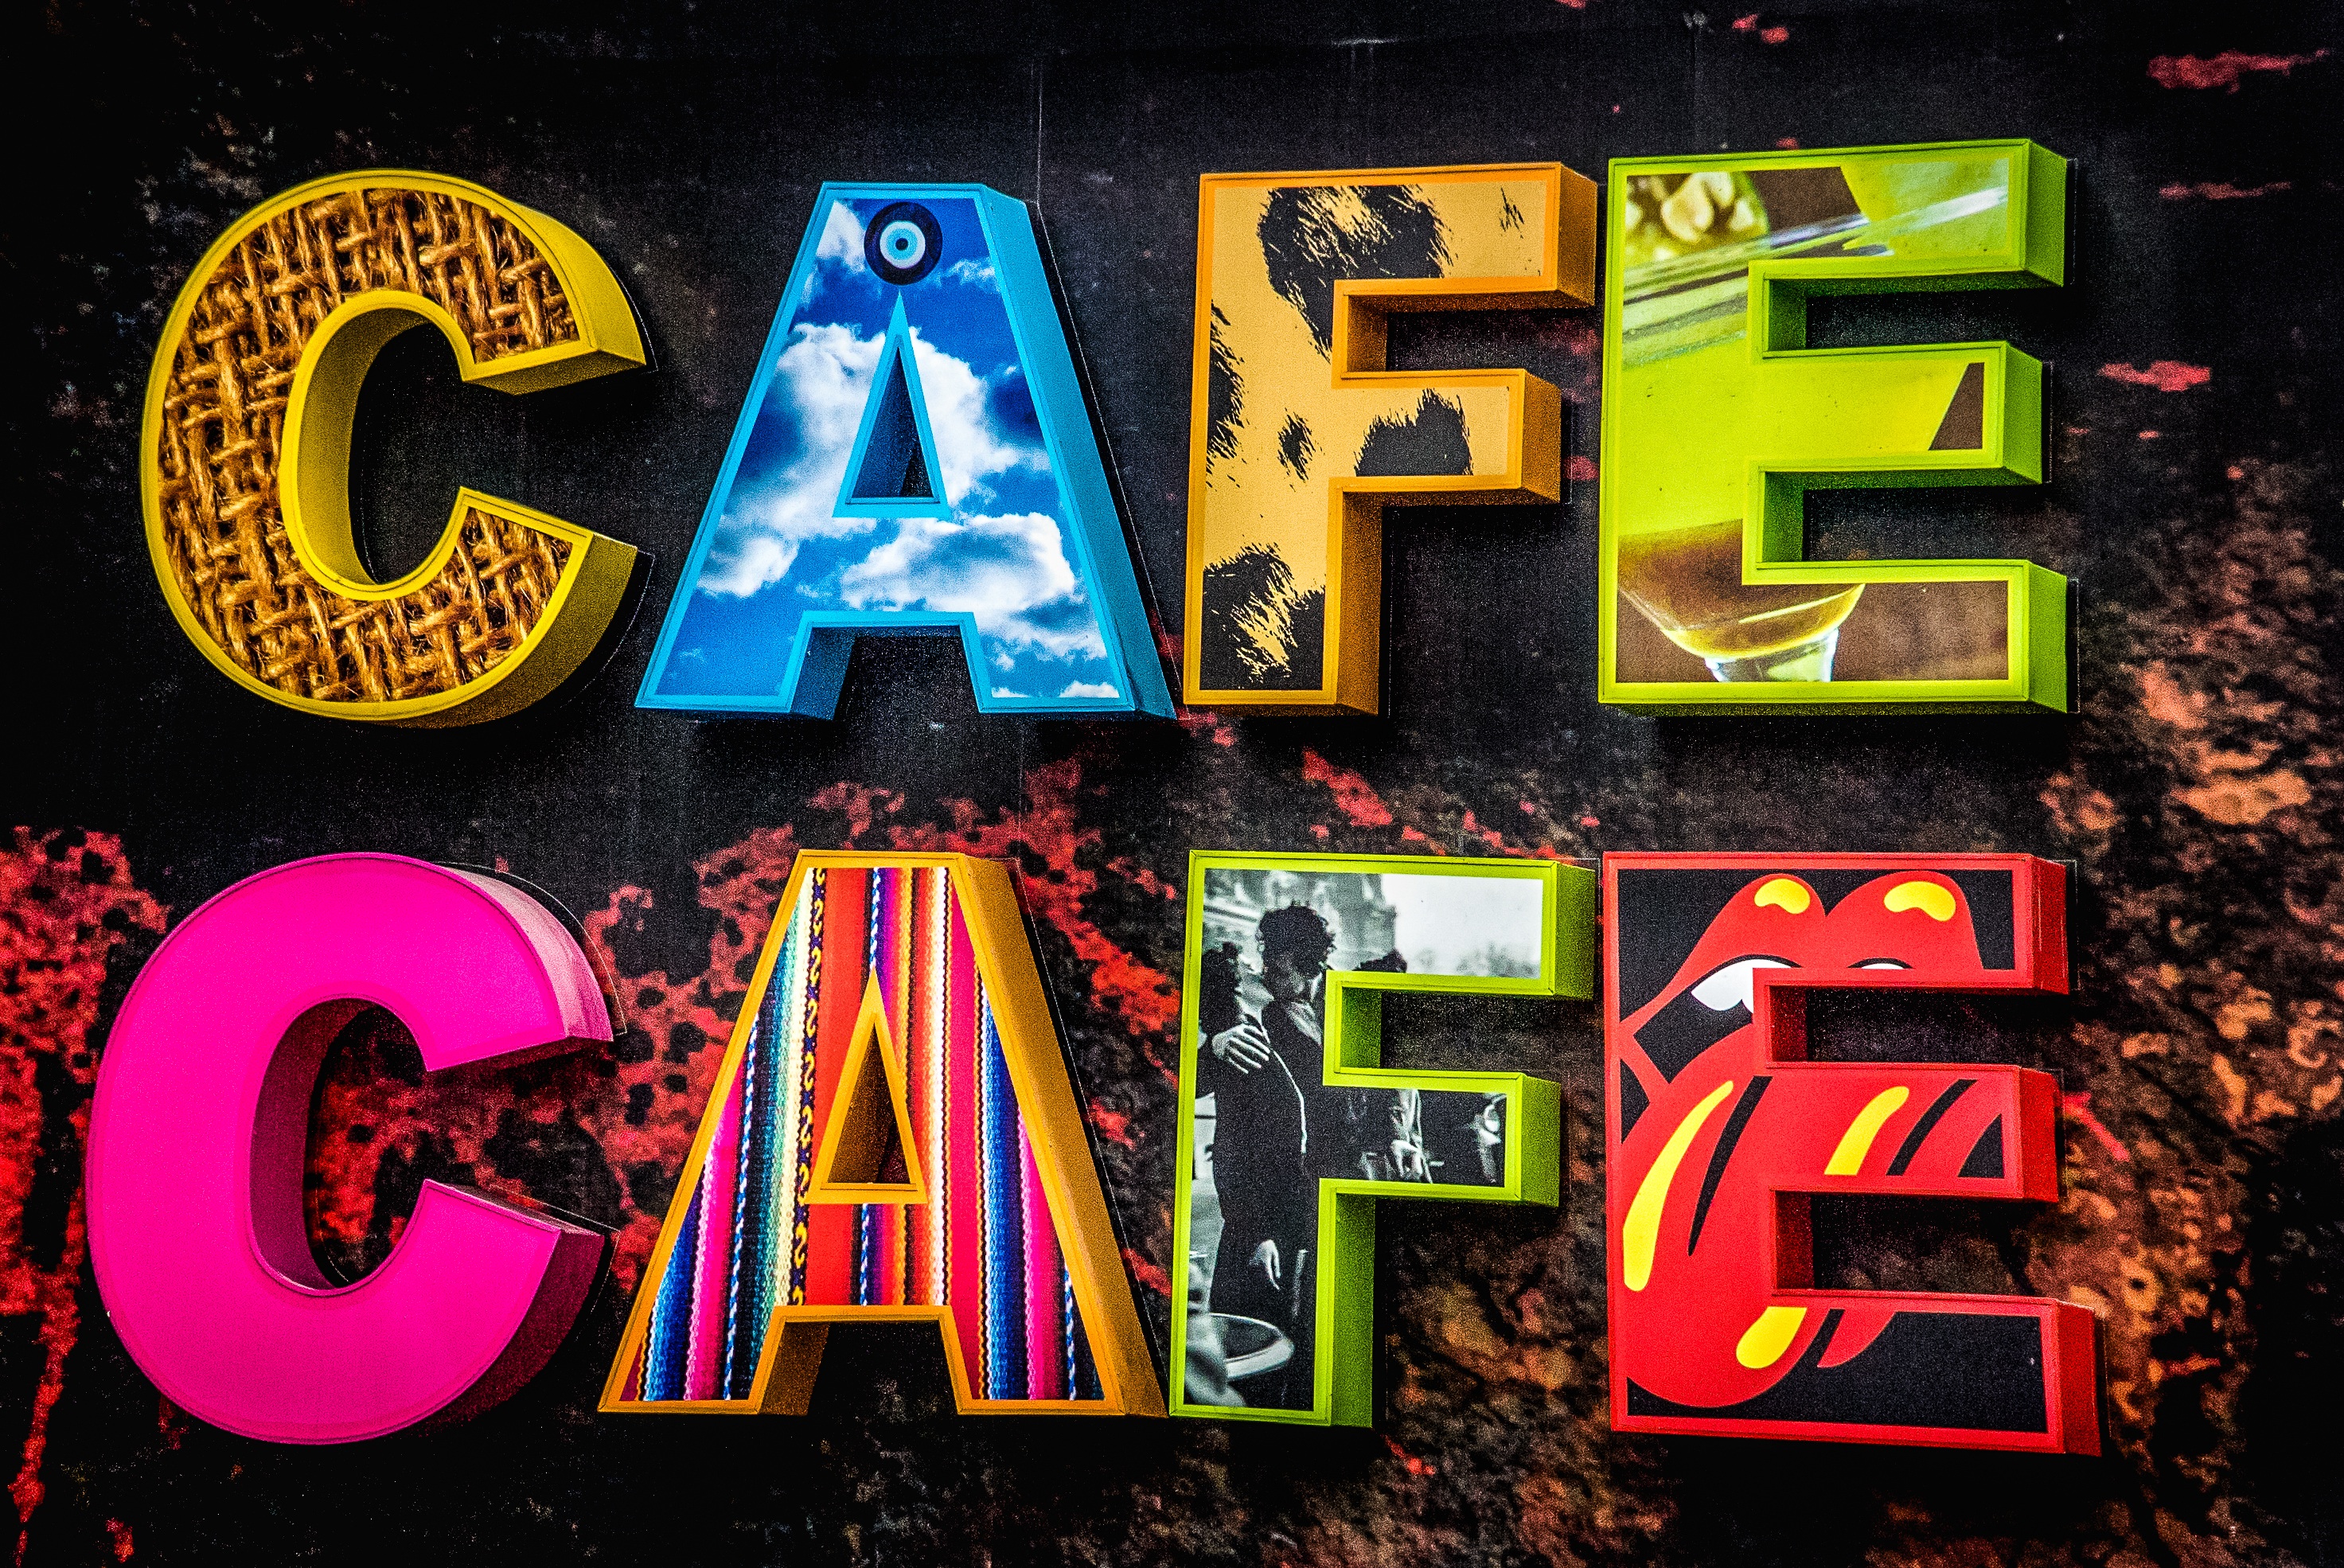
number, advertising, sign, signage, neon, neon sign, font, art, electronic signage